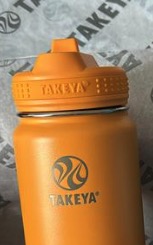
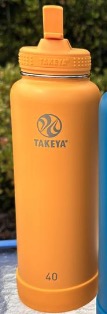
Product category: misc
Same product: yes